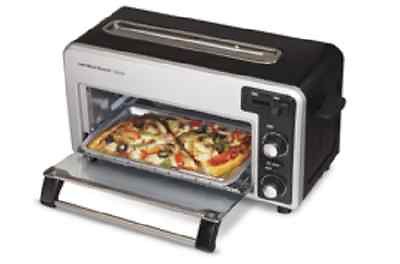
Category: toaster